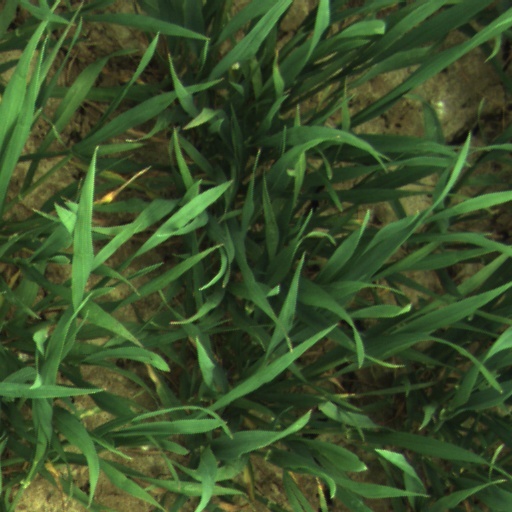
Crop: wheat